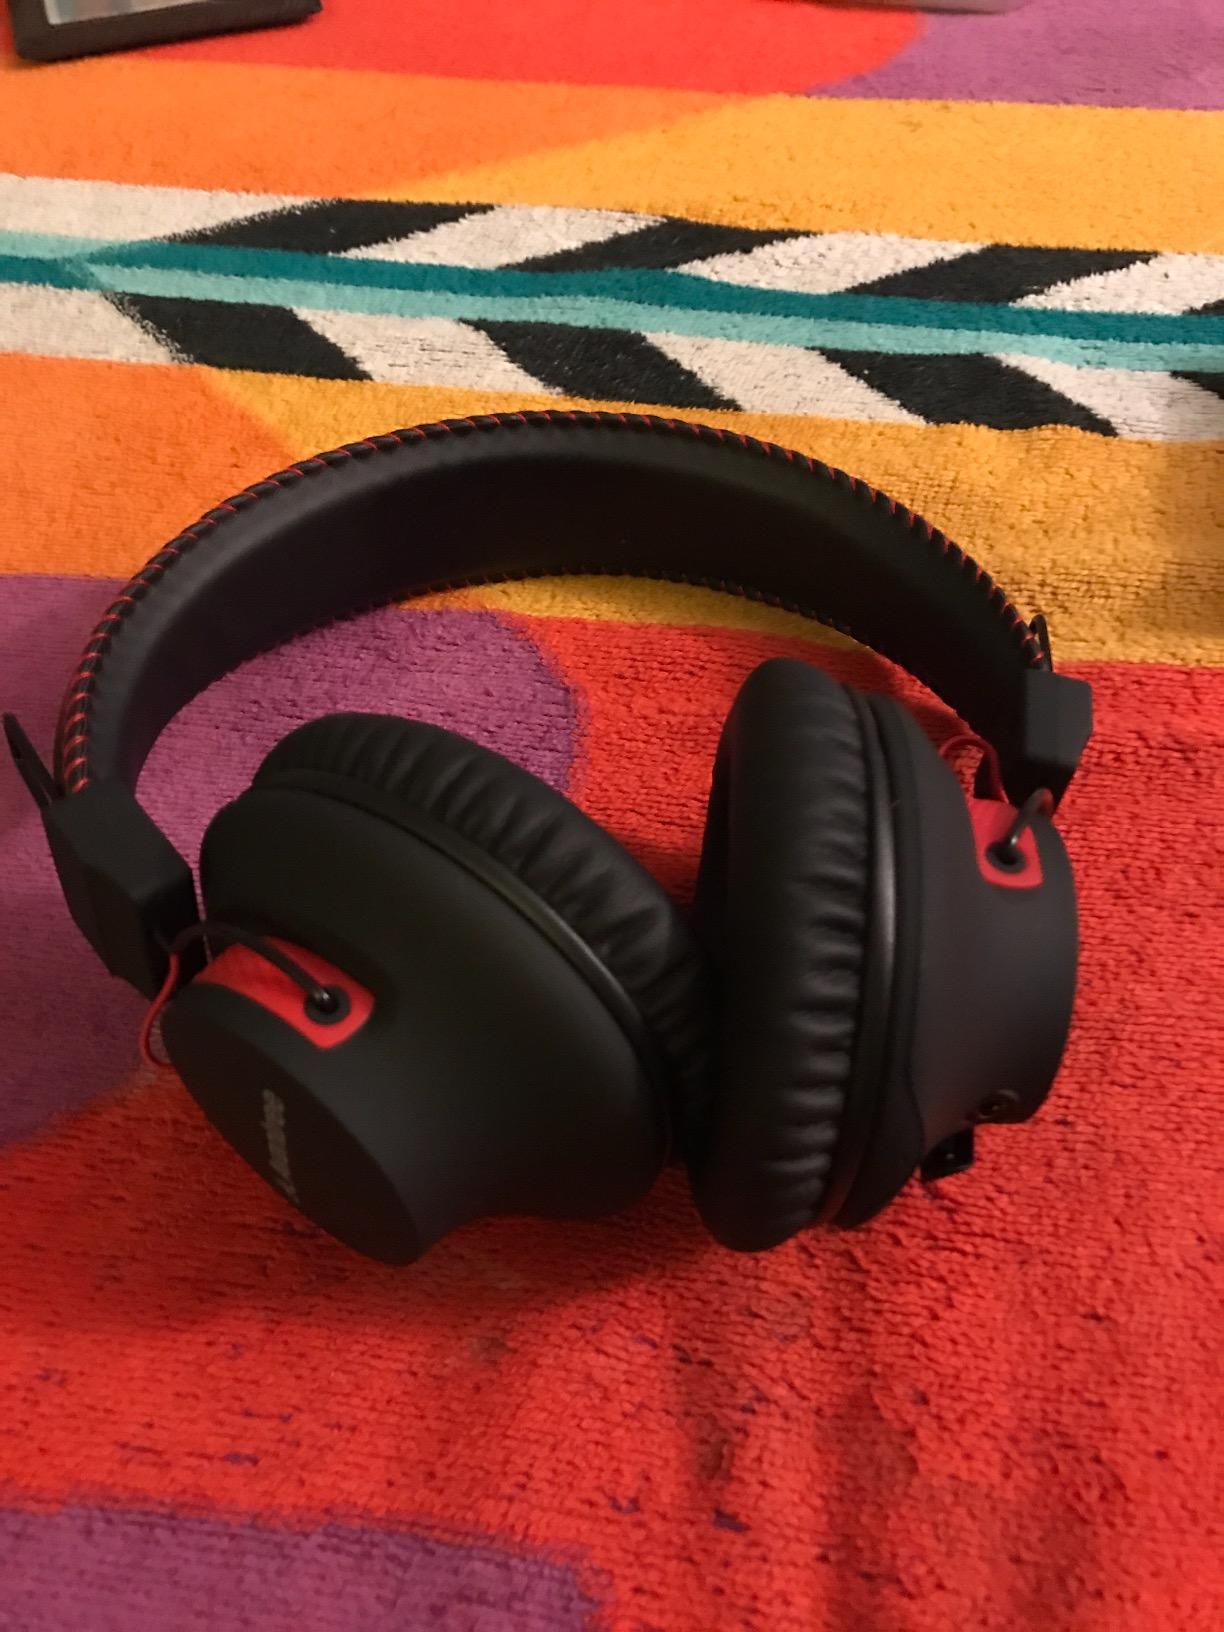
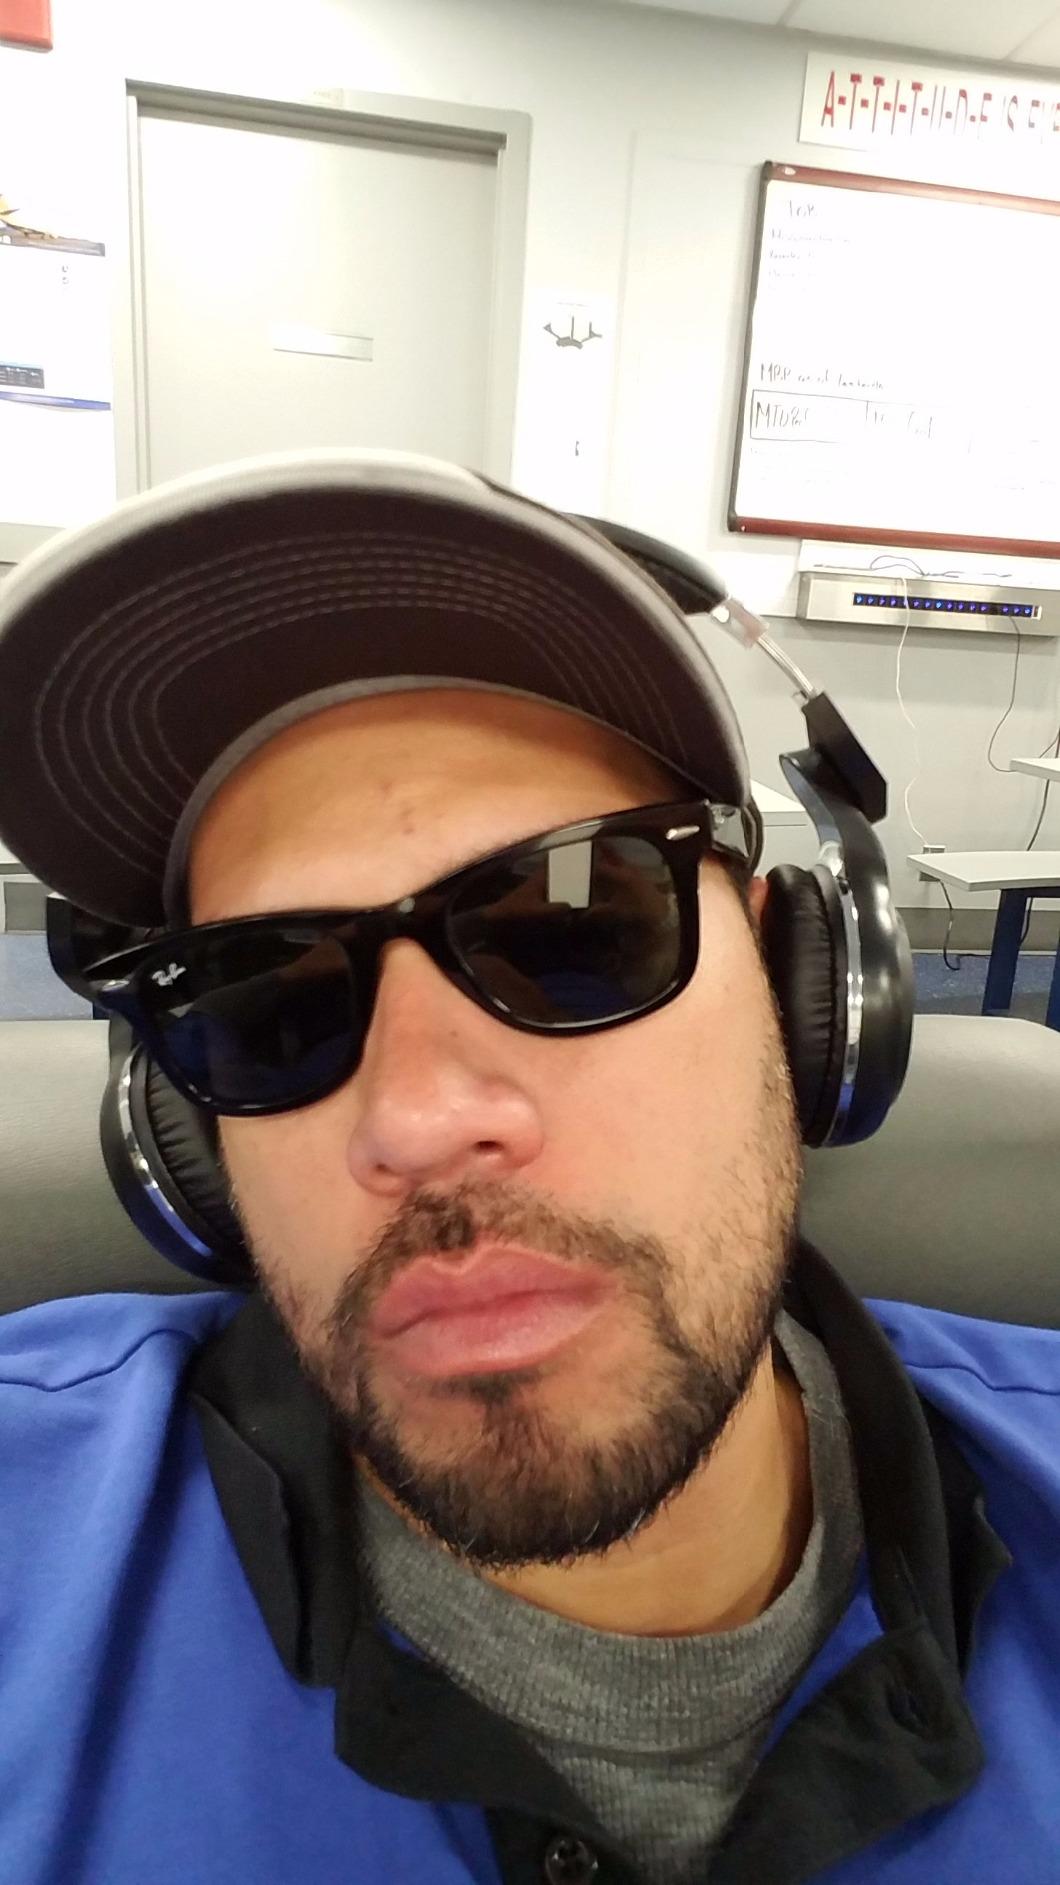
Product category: headphones
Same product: no